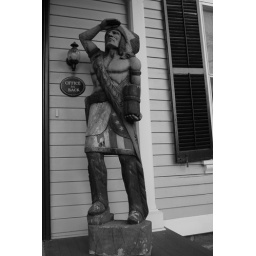
indian in black and white at cooperstown bed and breakfast 52508